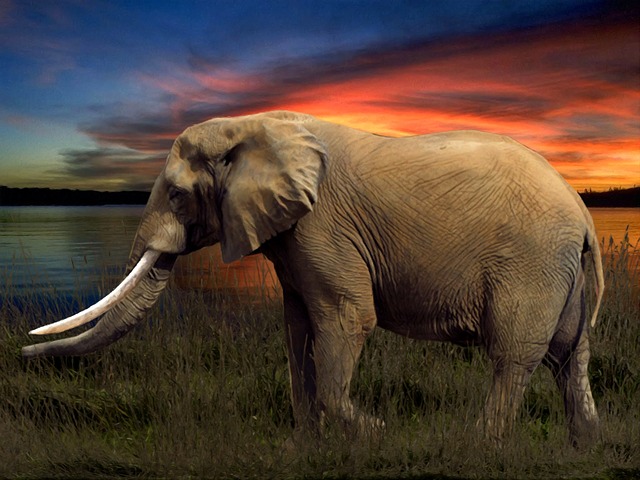
Label: elefante